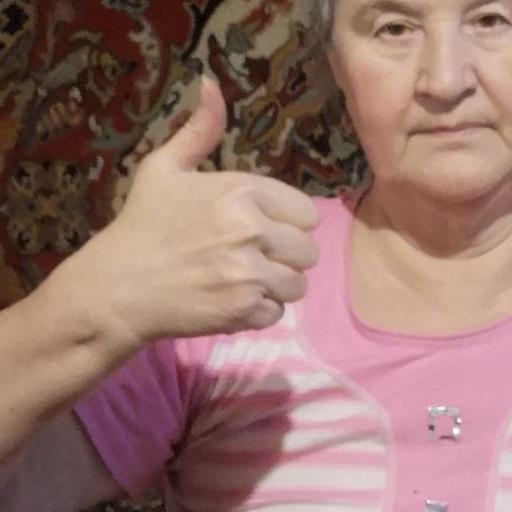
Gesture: like